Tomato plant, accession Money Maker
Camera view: bottom (45 deg); turntable rotation: 270 degrees
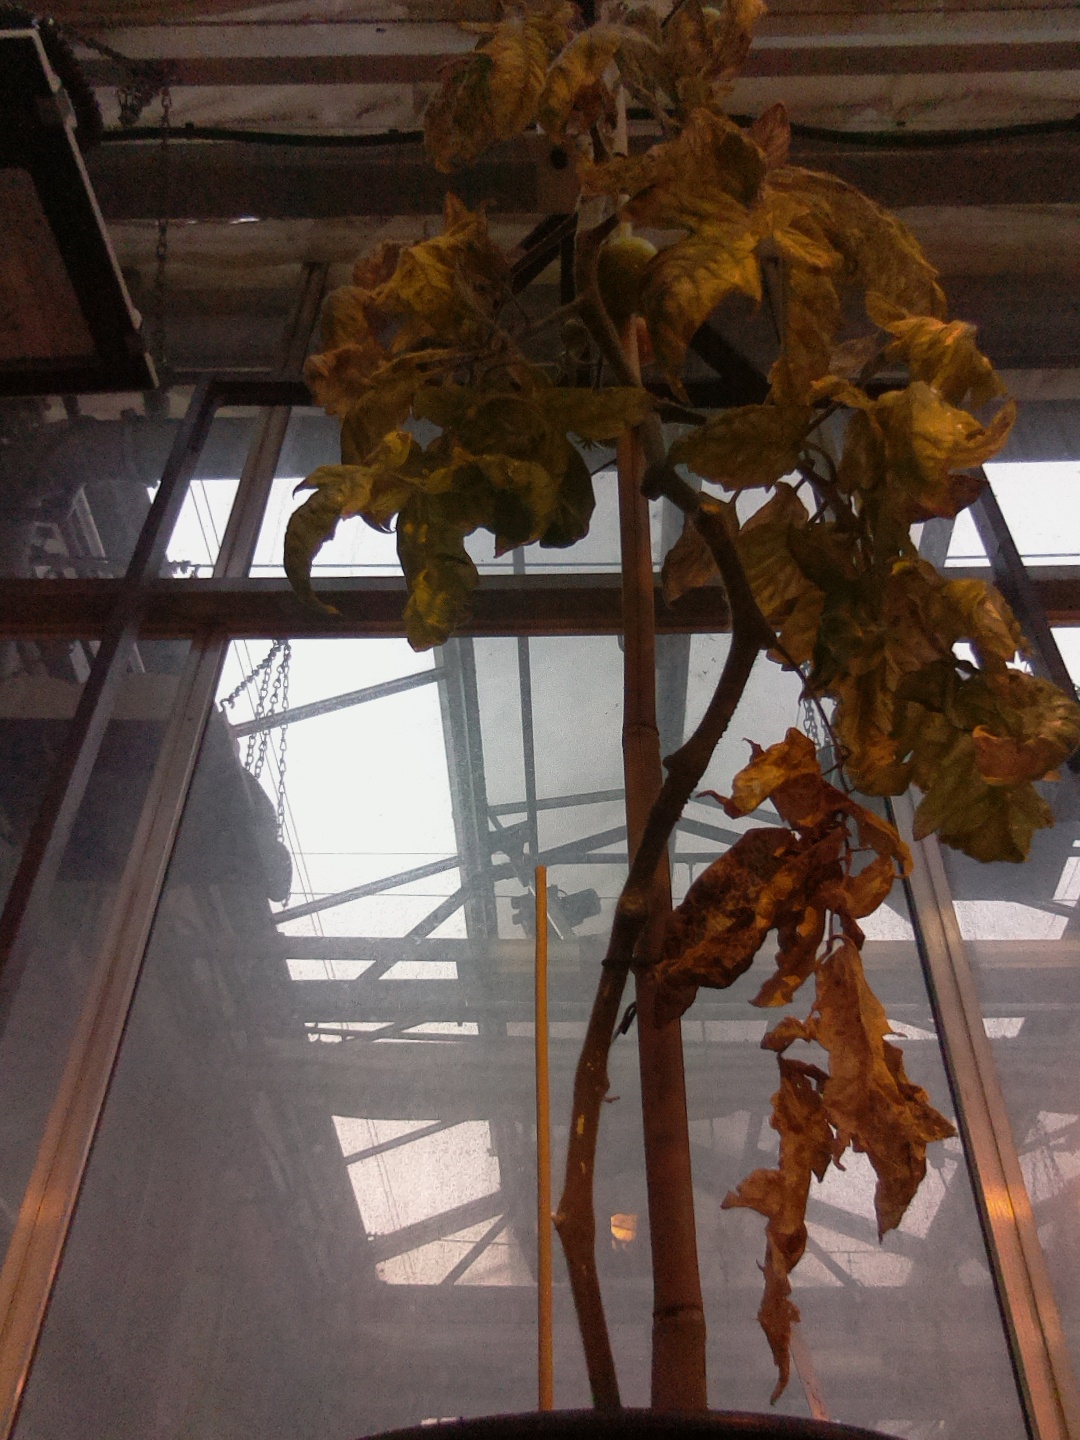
BBCH growth stage 80: fruits start showing typical ripe color (orange -> red)